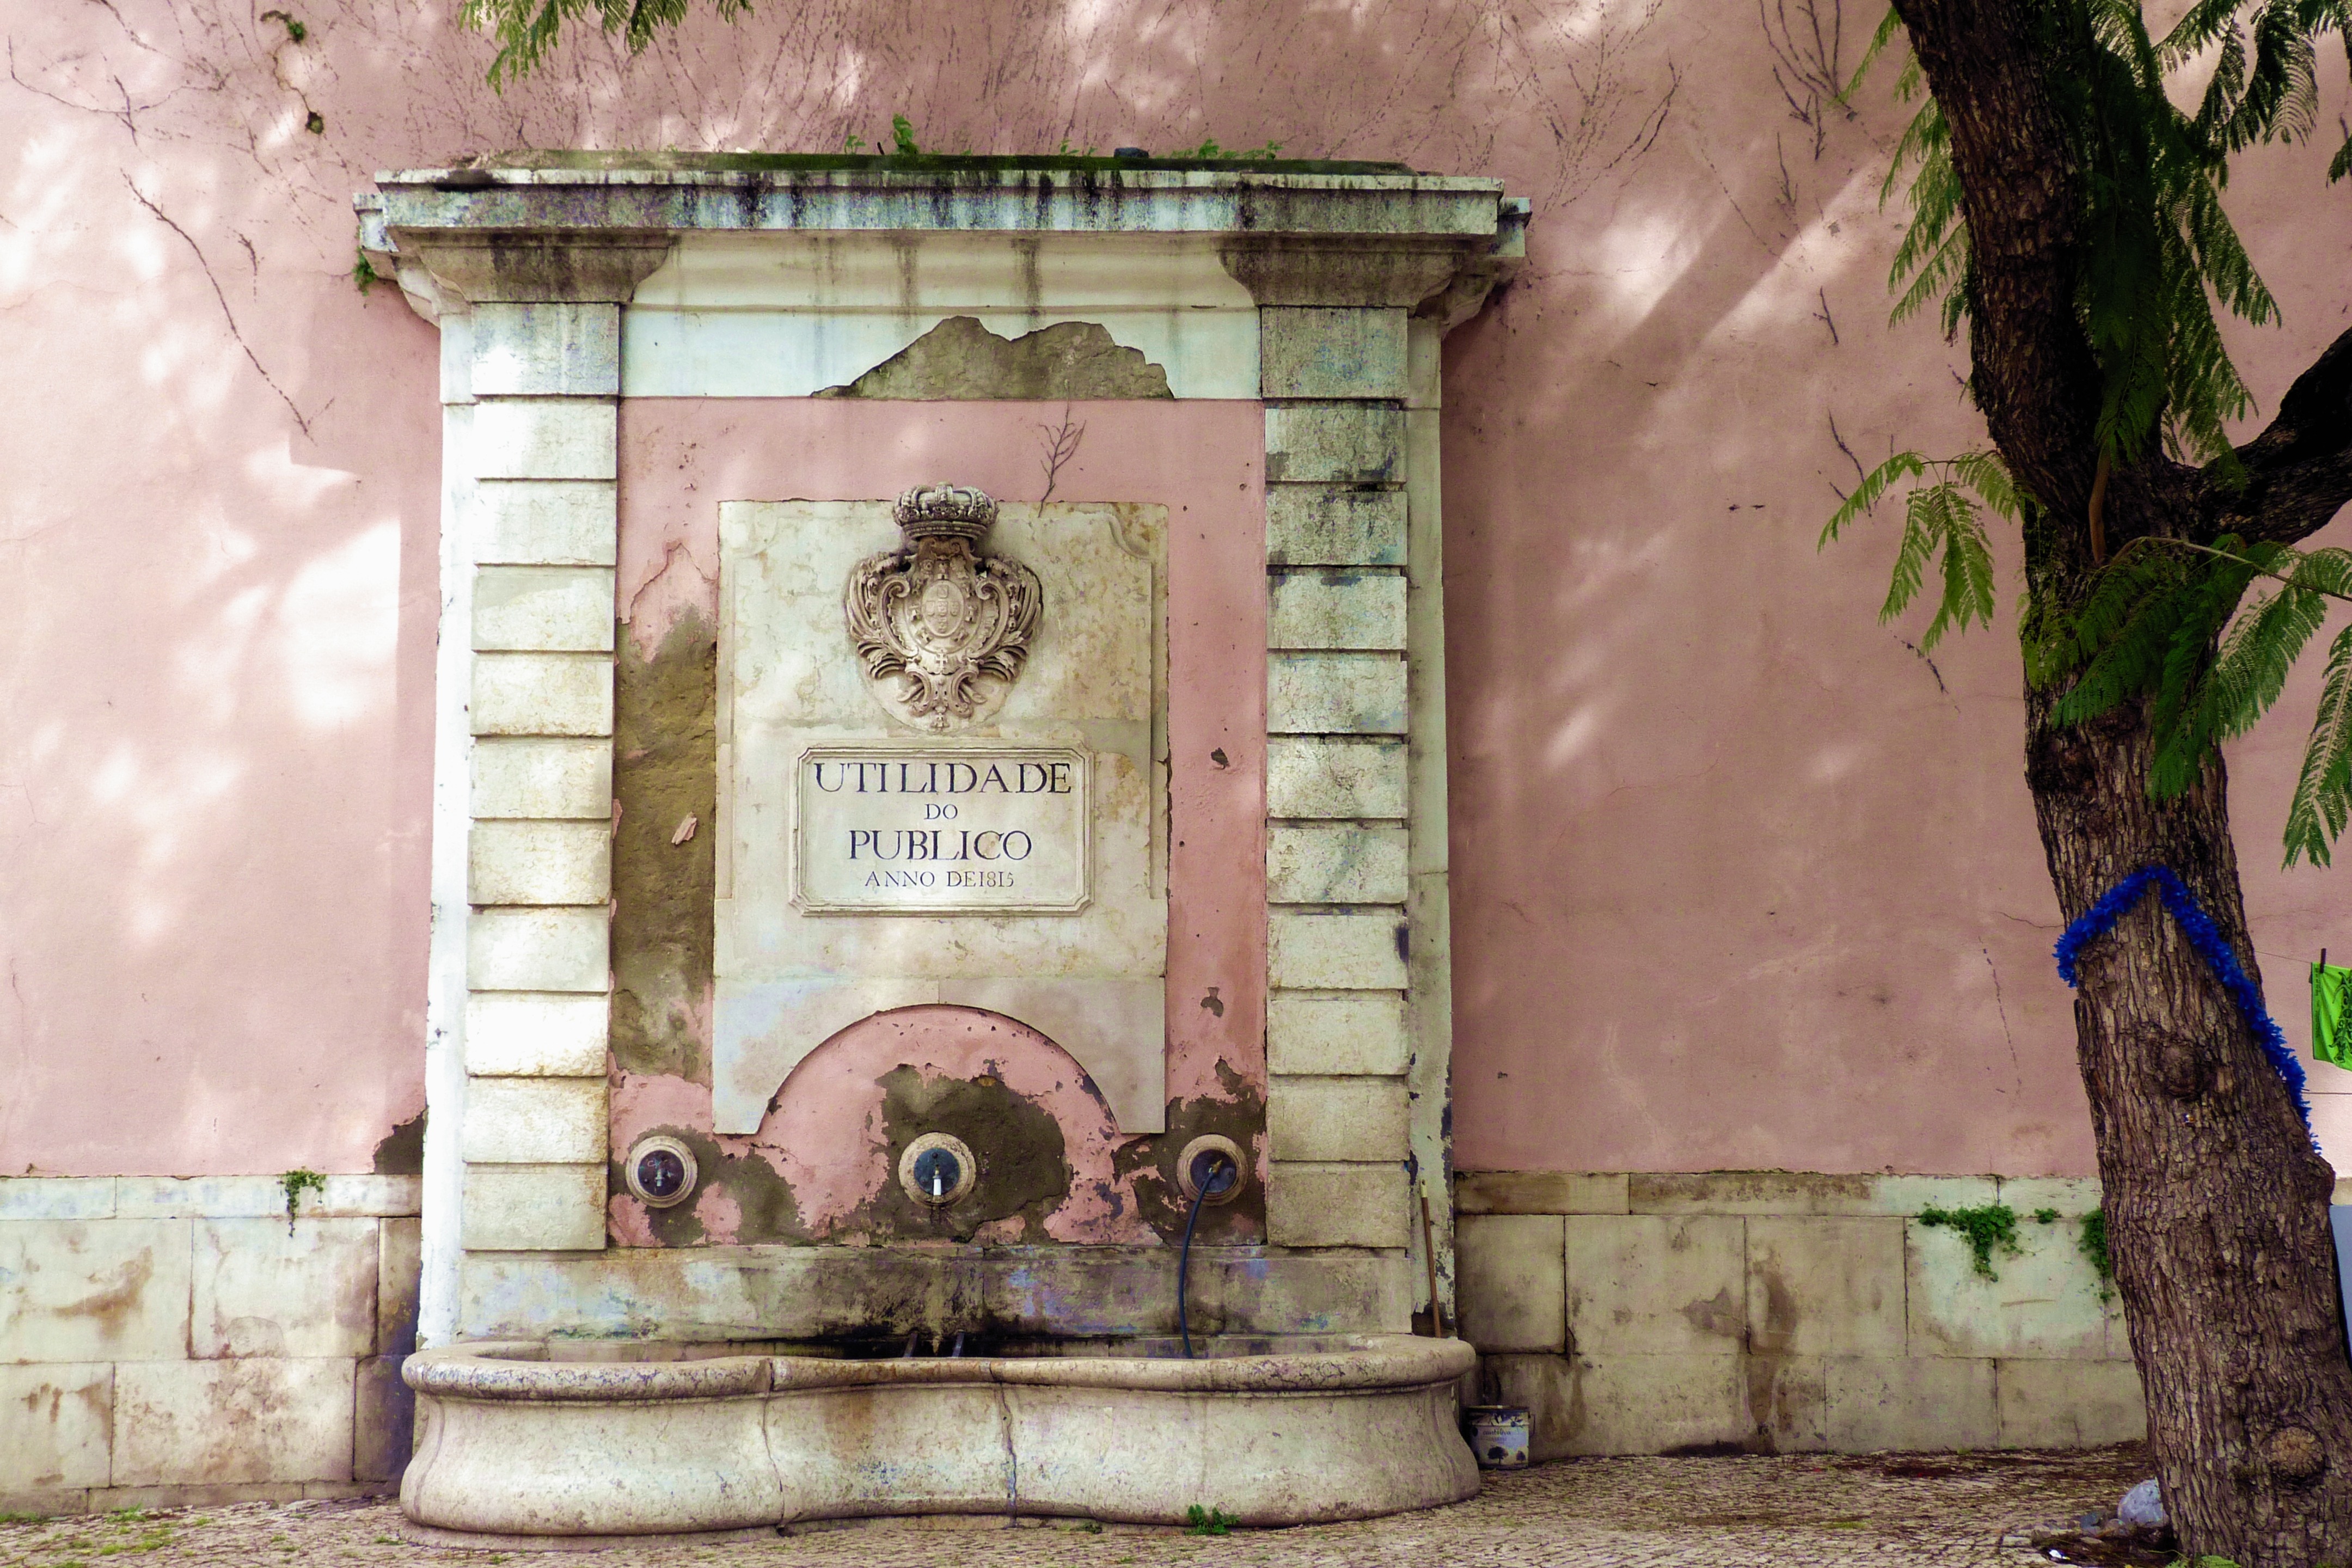
architecture, old, wall, gargoyle, art, temple, fountain, portugal, lisbon, ancient history